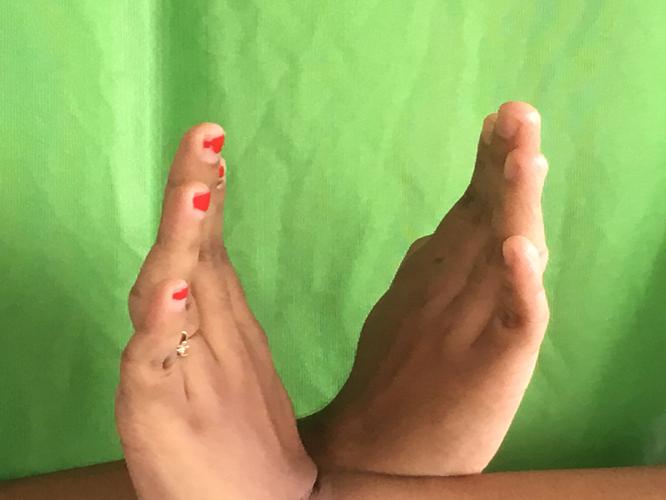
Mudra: Swastikam
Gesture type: double_hand